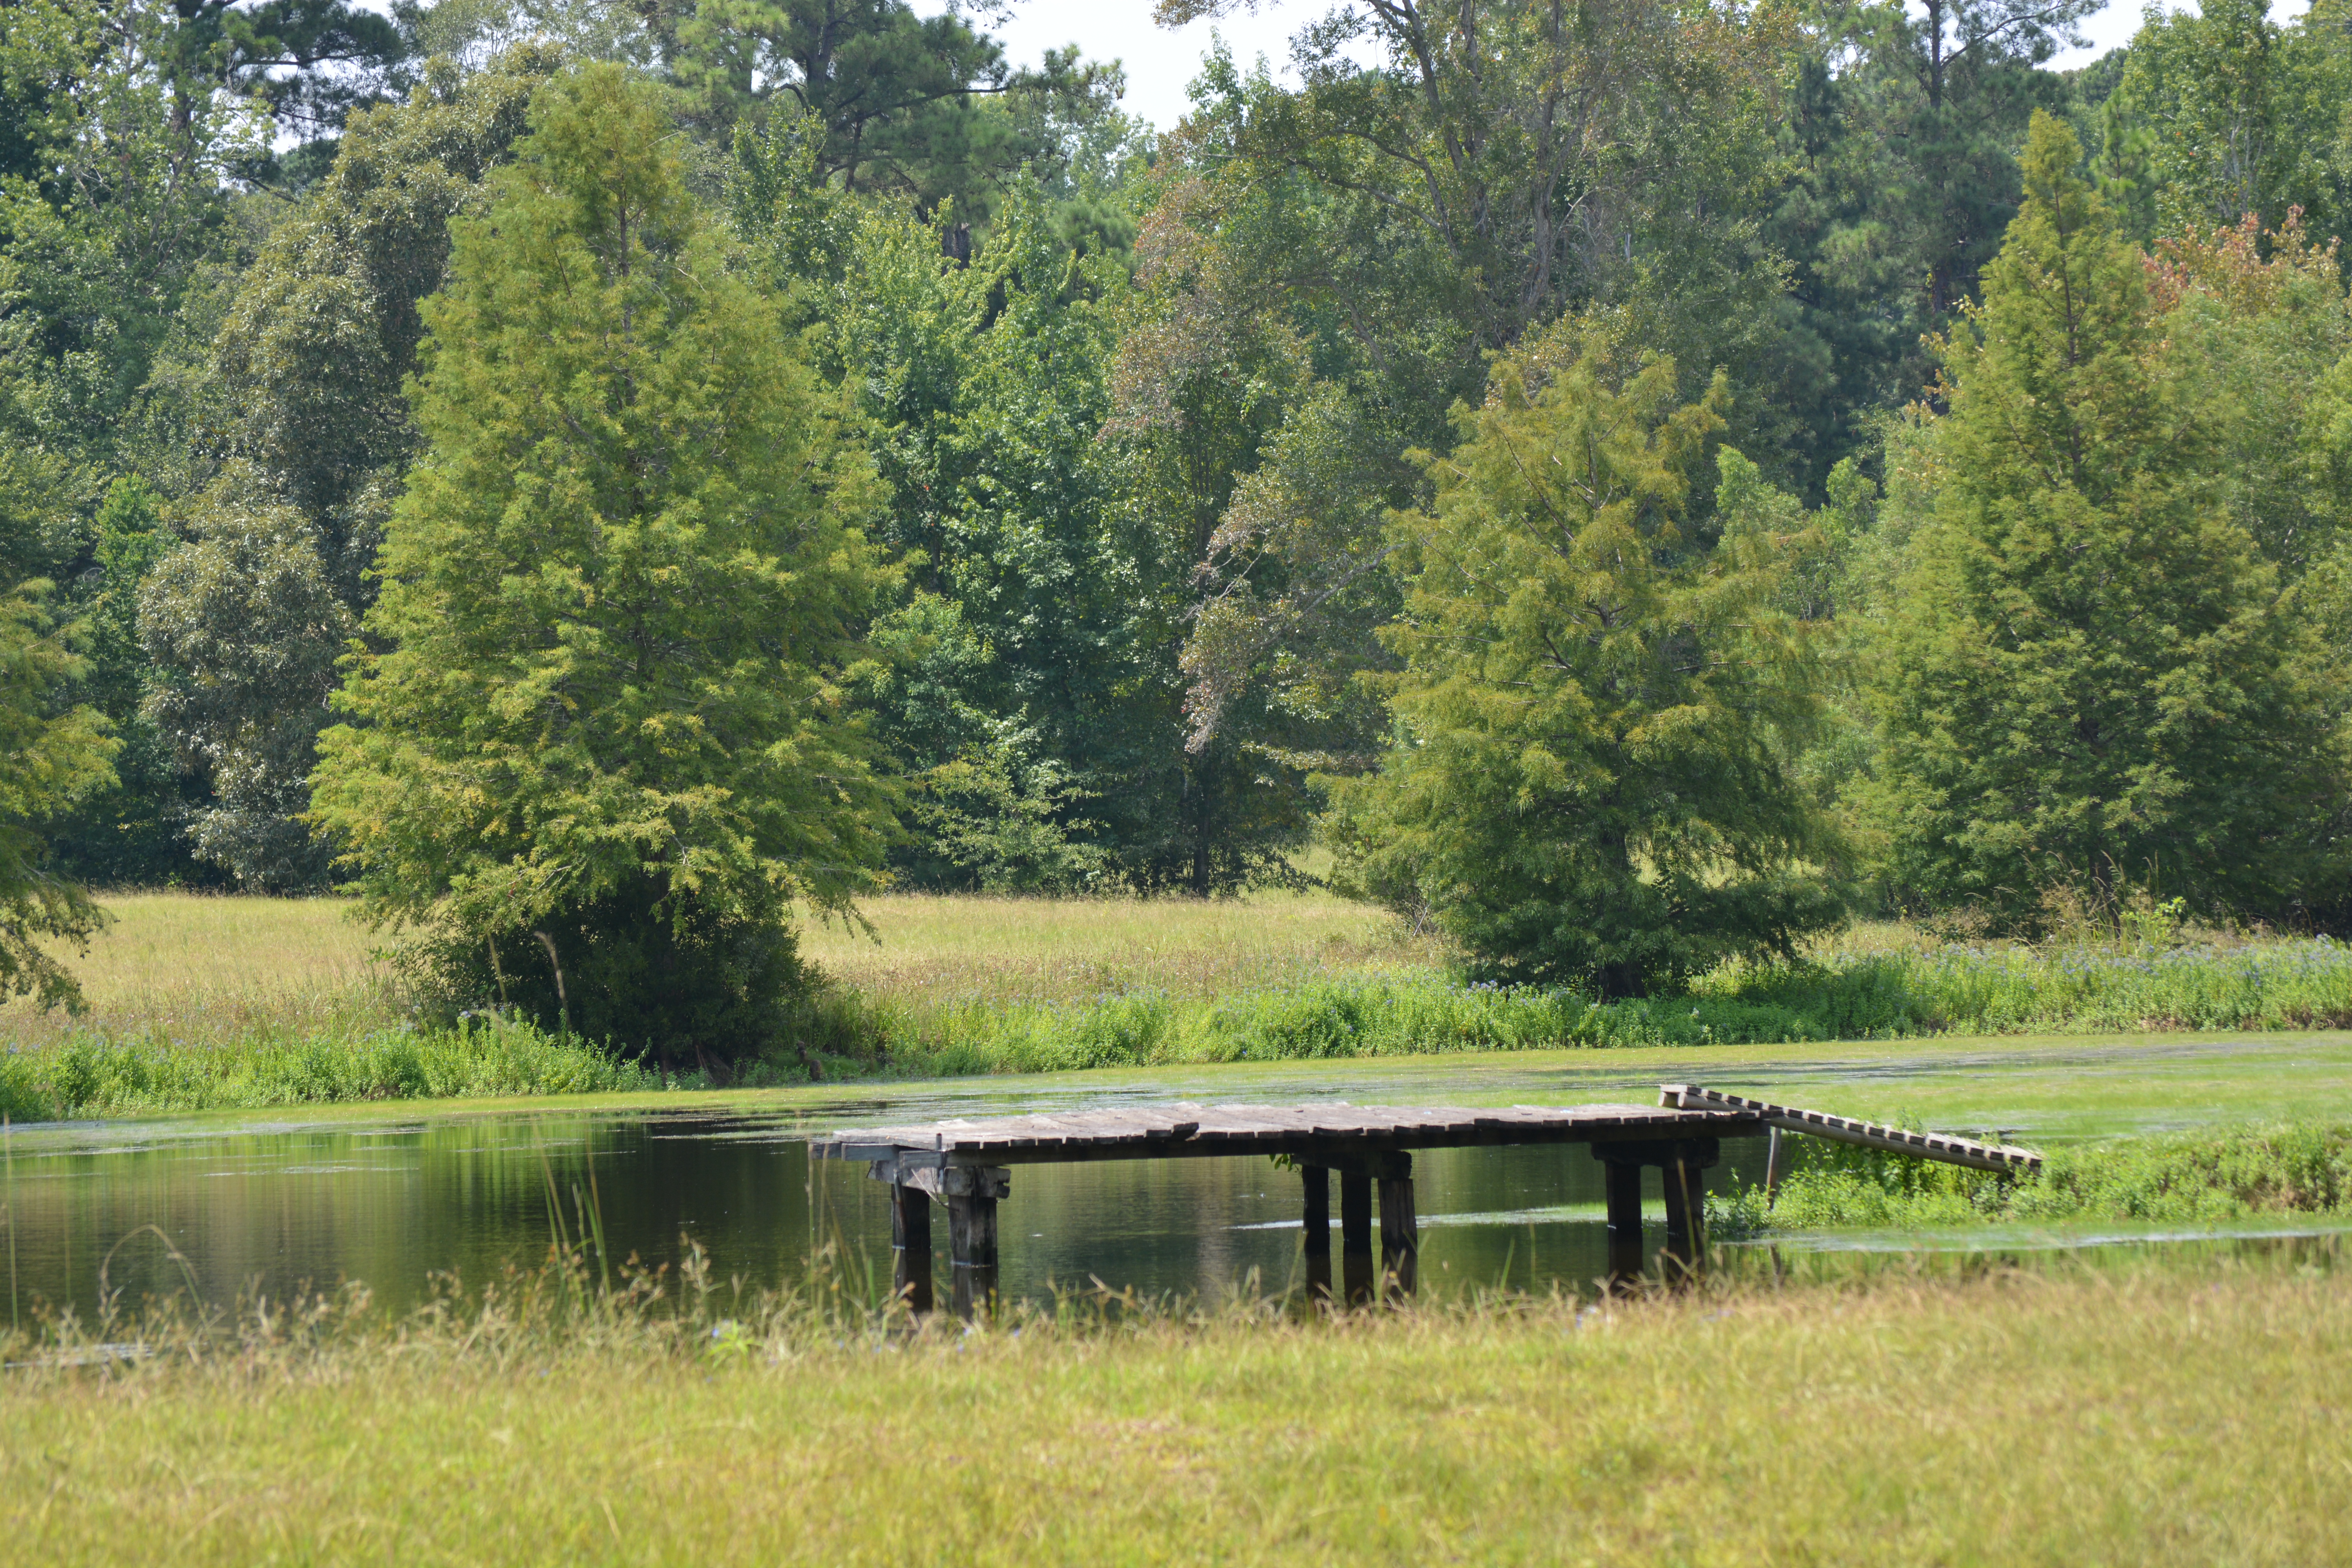
trees, dock, water, pond, landscape, nature reserve, ecosystem, pasture, tree, grass, floodplain, wetland, lake, grassland, rural area, biome, bank, reservoir, lacustrine plain, meadow, land lot, water resources, bayou, state park, riparian zone, riparian forest, fish pond, watercourse, marsh